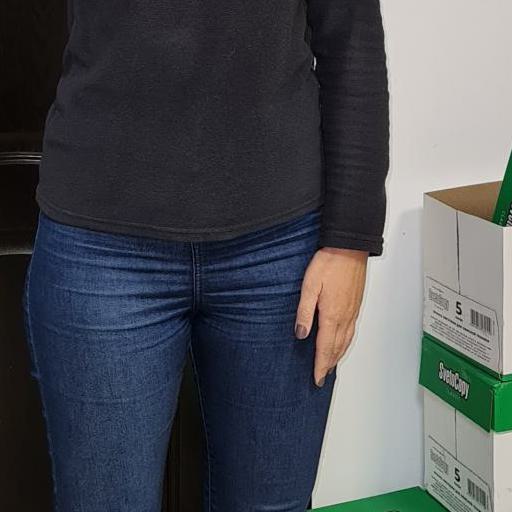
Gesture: no_gesture